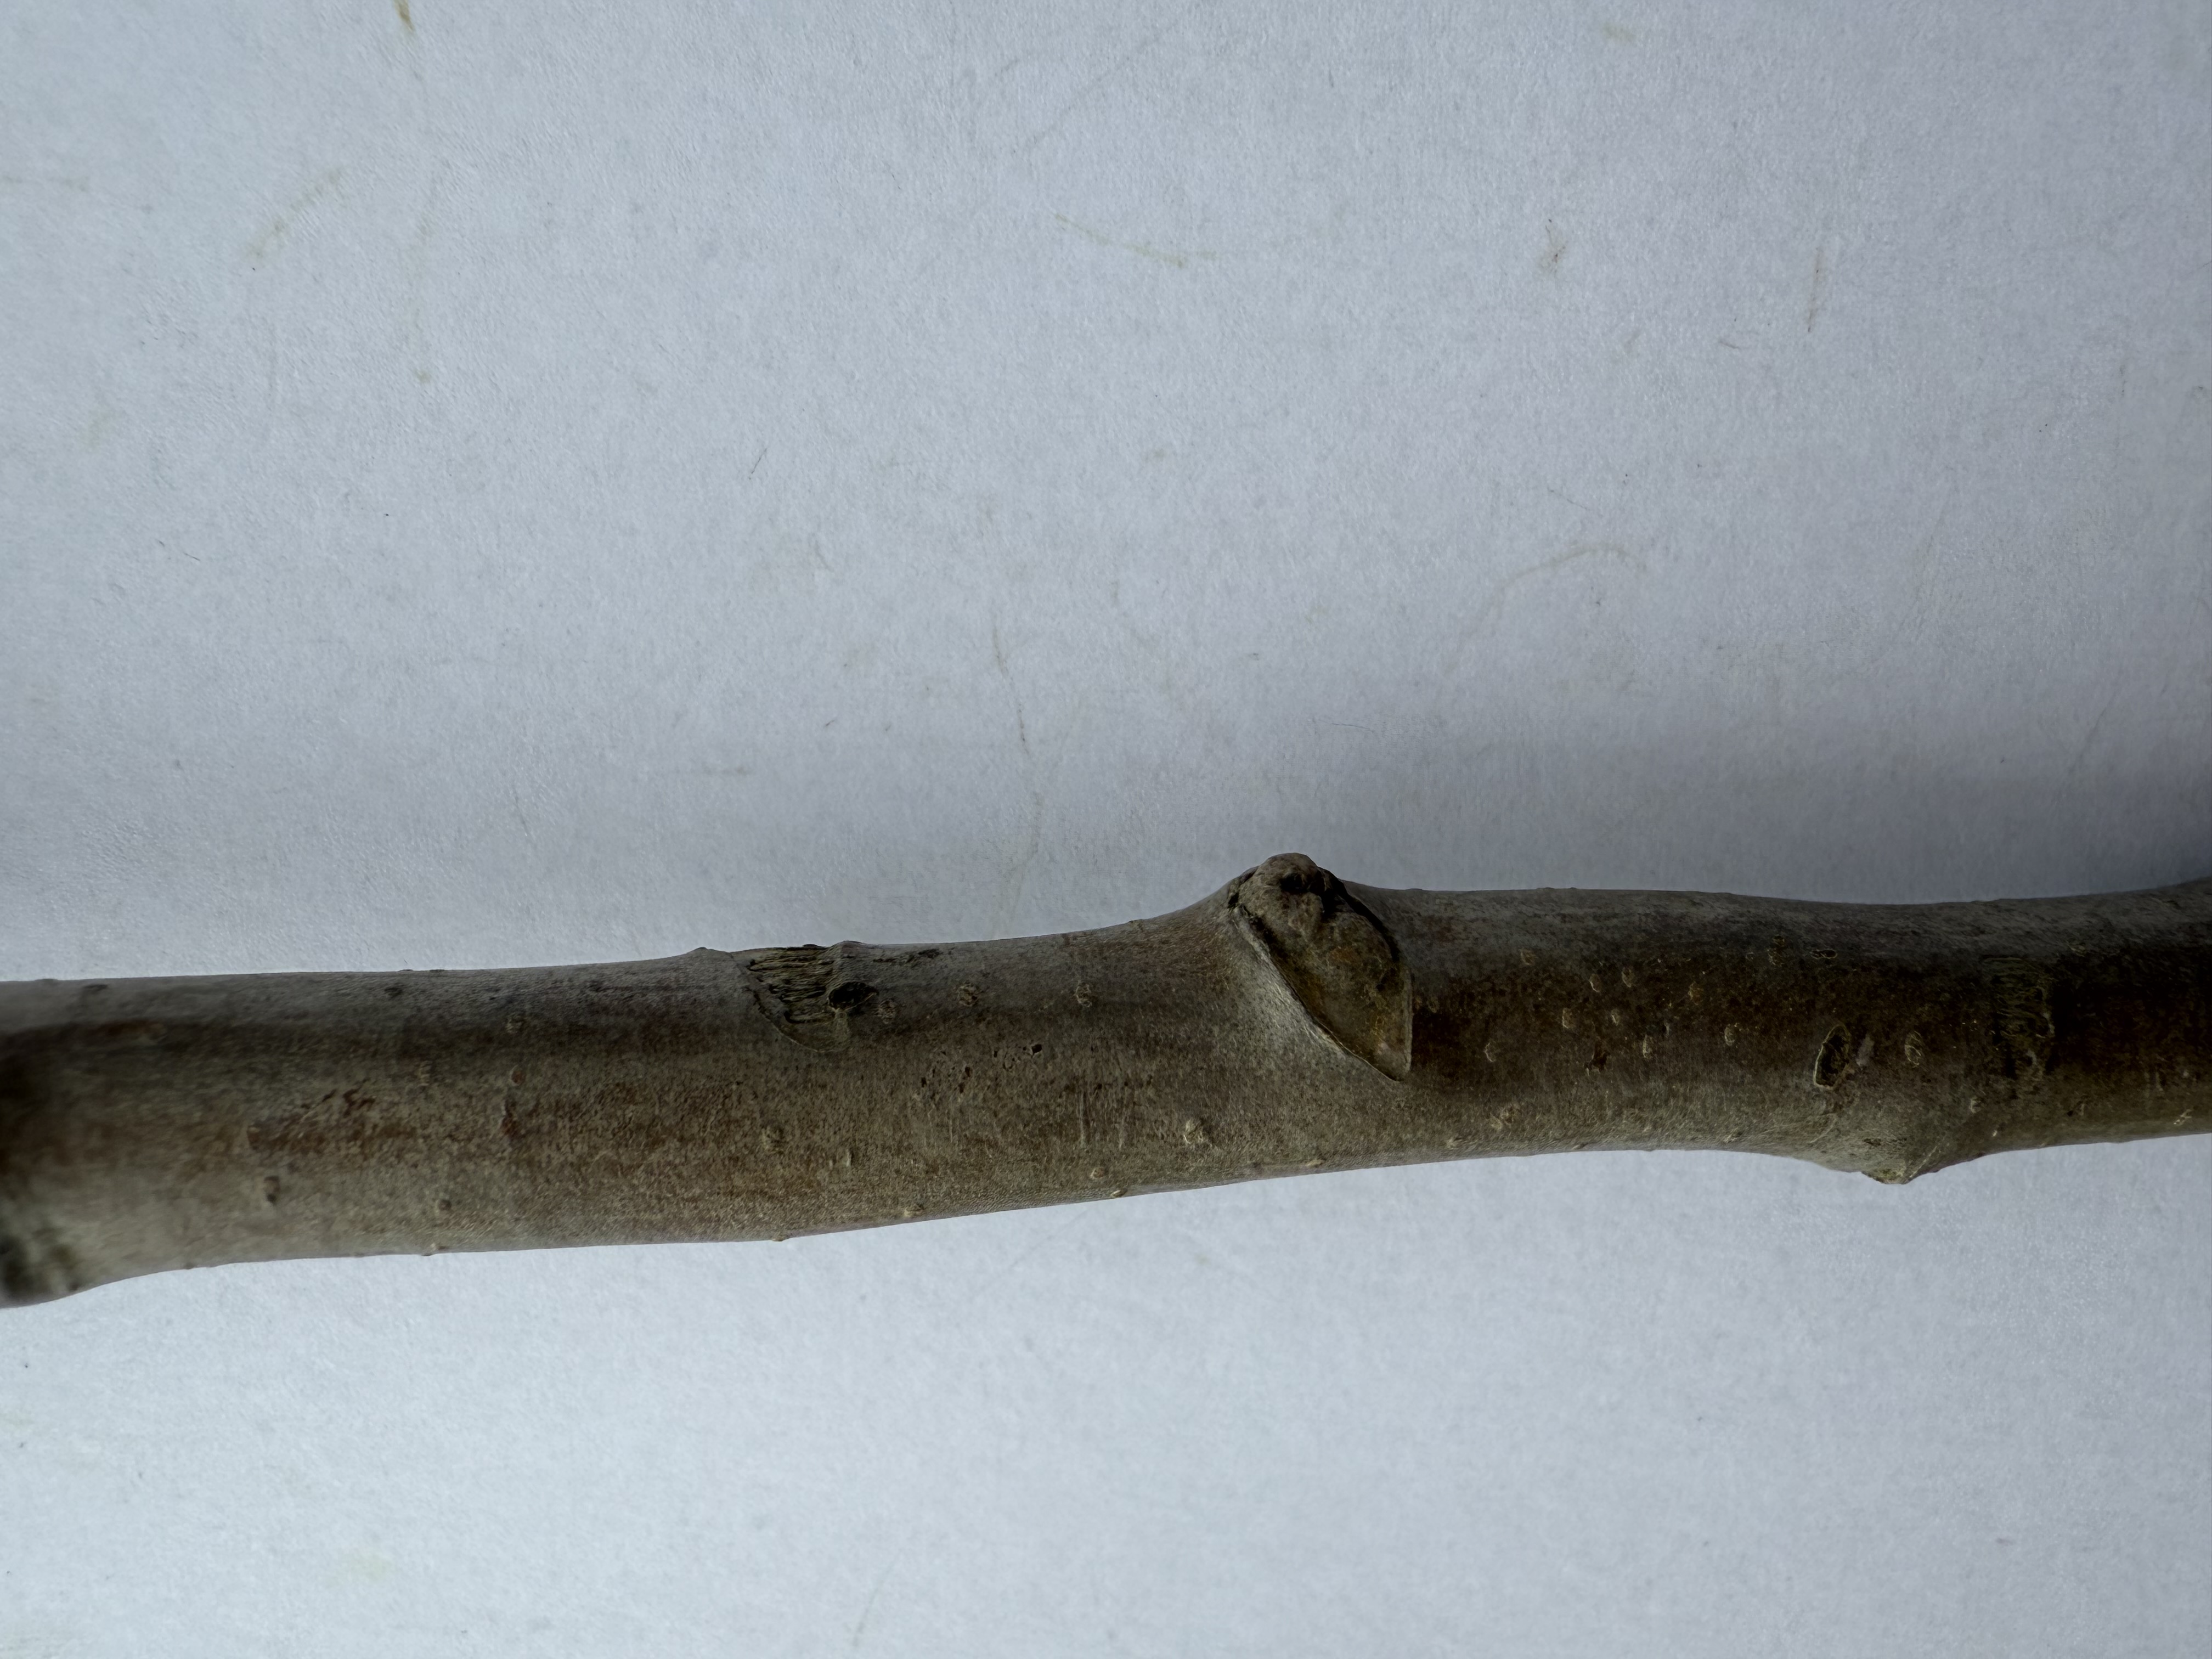
Variety: Egrisap Pear